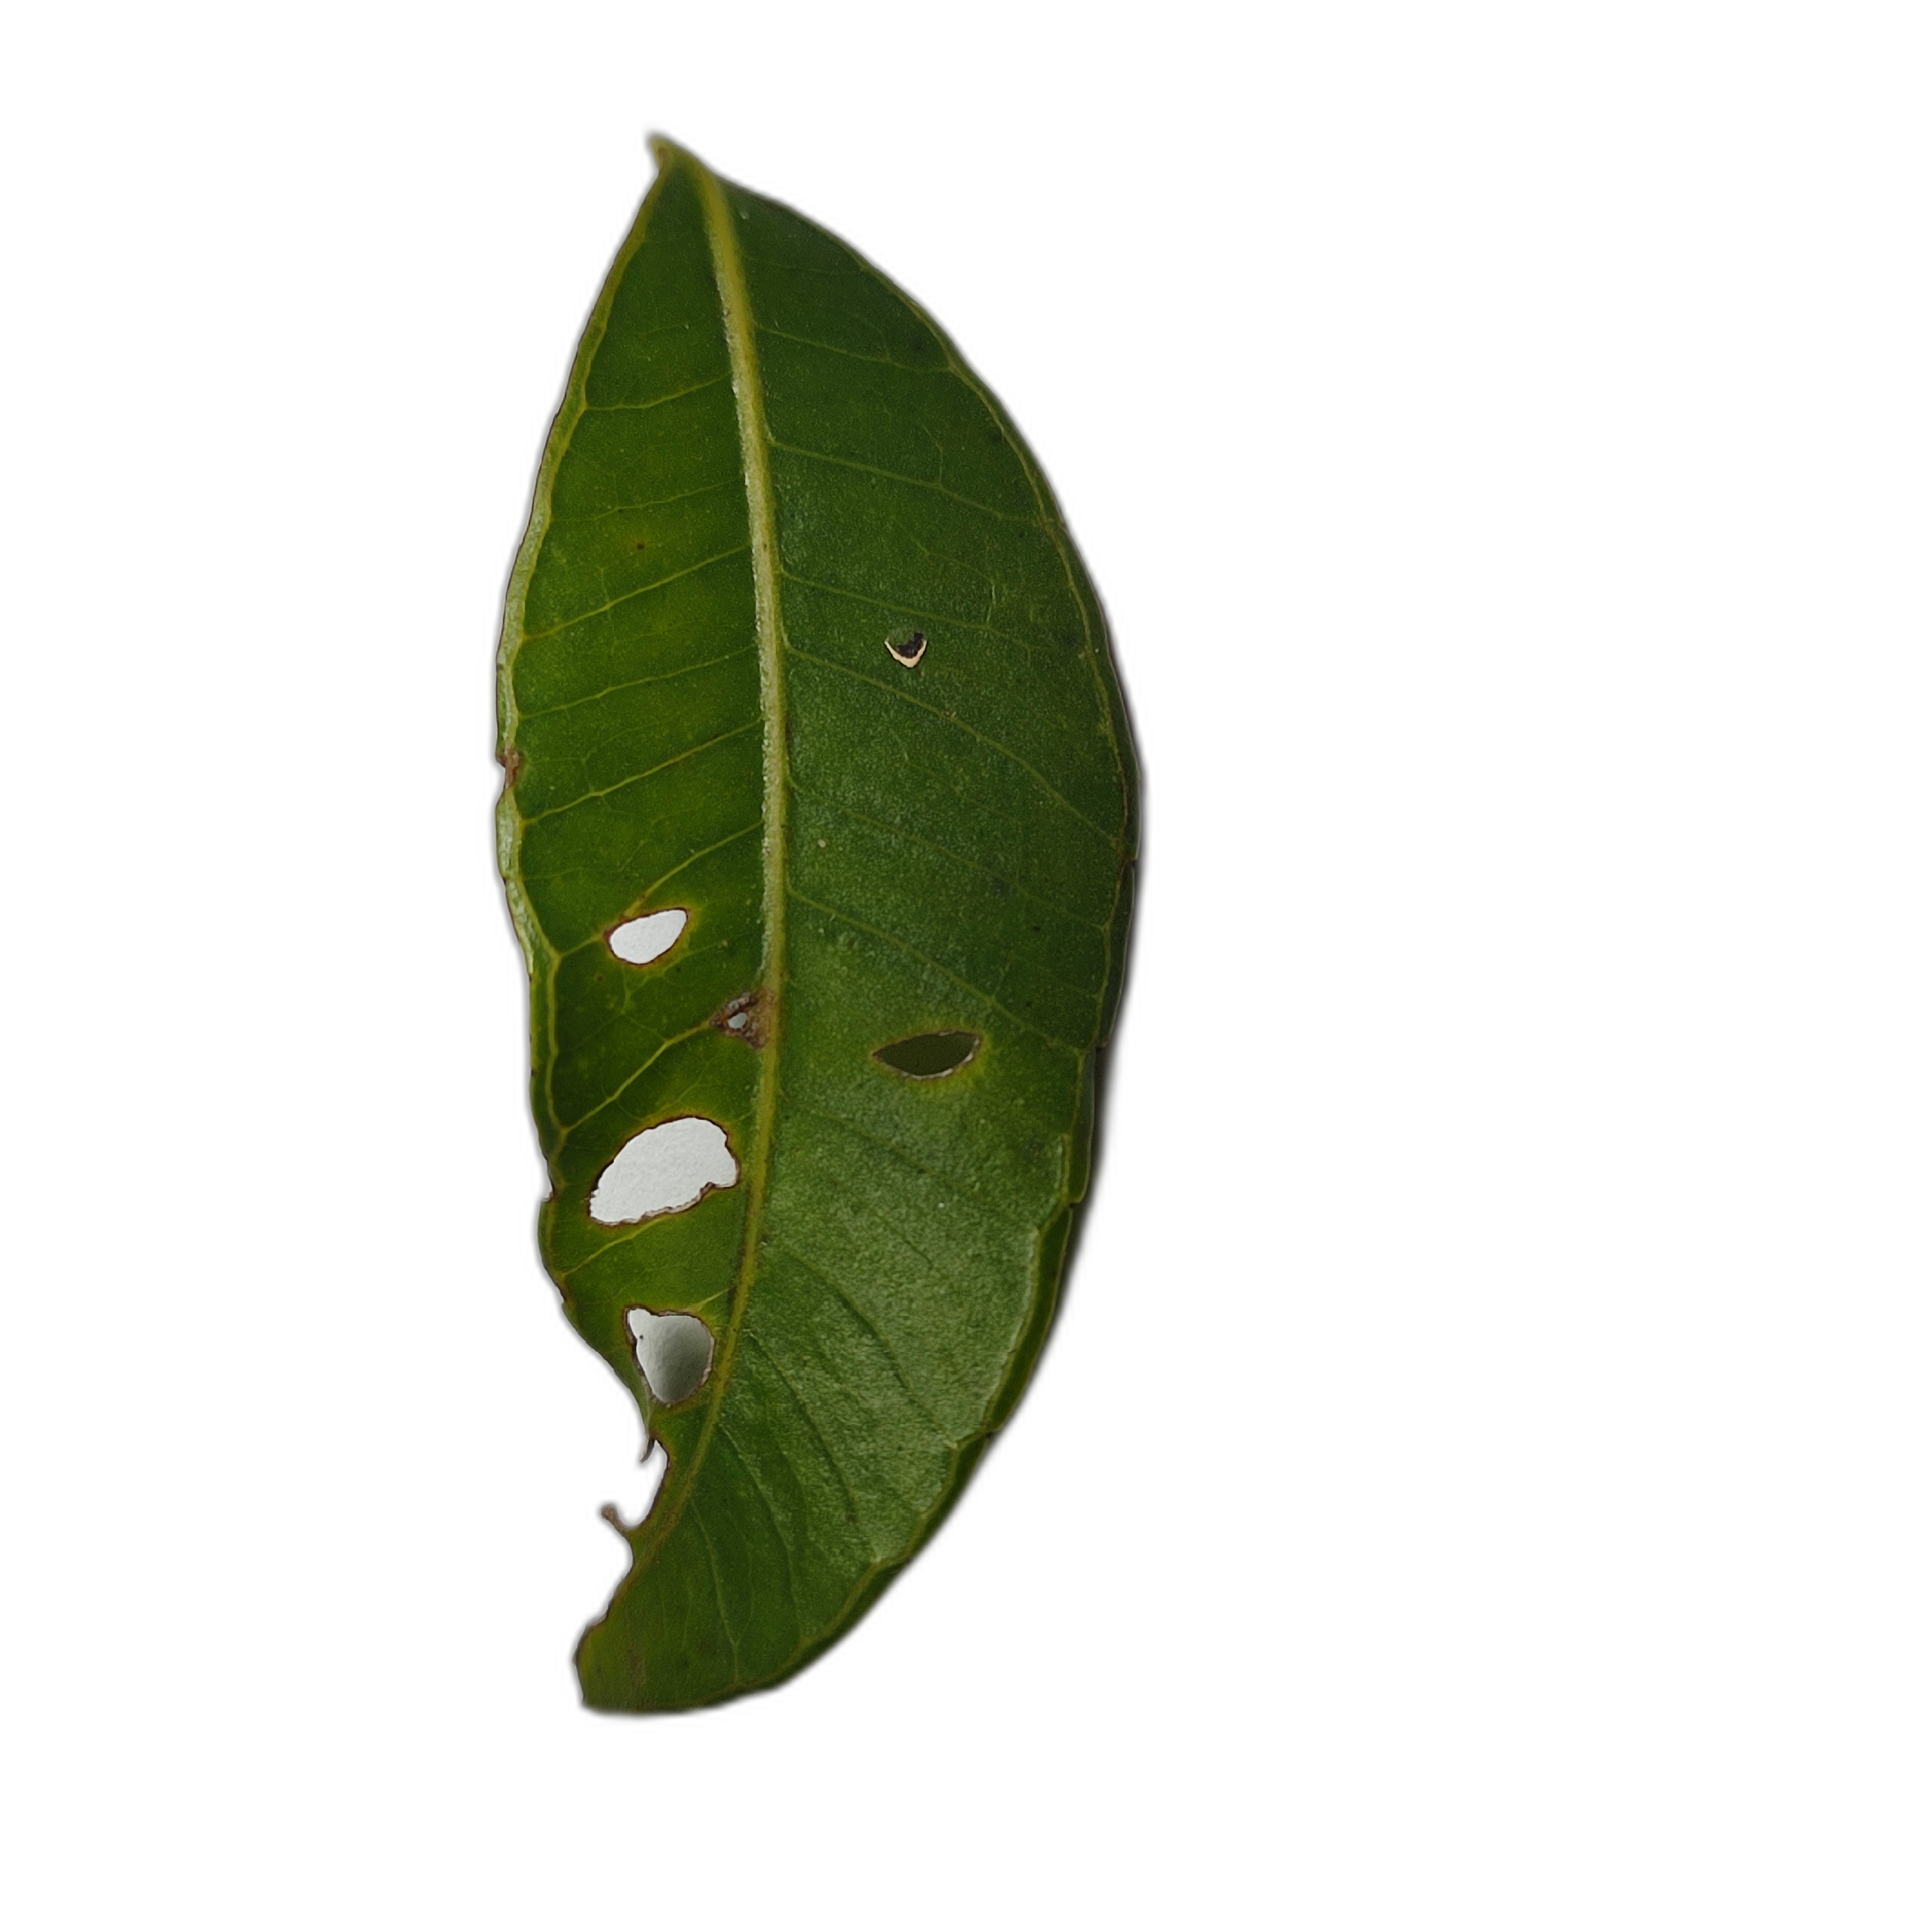
Label: not_healthy